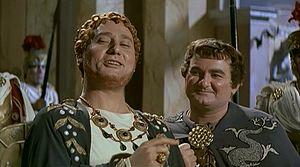
Les Week-ends de Néron est un franco-italien réalisé par Steno et sorti en 1956.